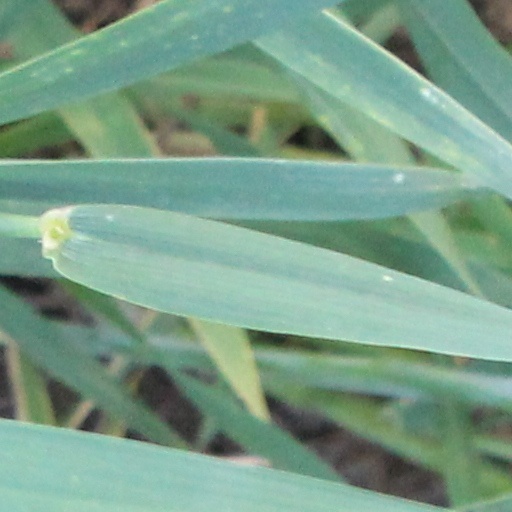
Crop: wheat